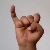
The image shows a hand gesture representing the letter 'I' in Indian Sign Language.